Whakapapa skifield

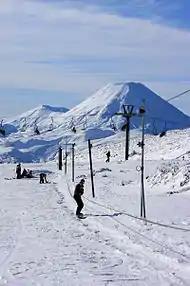
Hut Flat Rope Tow (removed after 2014 season) with Mount Ngauruhoe behind

There is a new lift systems that has been proposed. The Knoll ridge Express will replace the Knoll Ridge T-Bar and possible the Valley T-Bar as well, starting from the top of the Rangatira Express and ending in a similar spot to where the Knoll Ridge T-Bar's top terminal is. If the plan goes ahead it will be a six seater with a top speed of 5 meters per second and the ability to transport 3,200 people per hour. A new gondola was installed for the 2019 season, called the Sky Waka, that can transport over 3000 people an hour from the base area at an elevation of 1630m to the Knoll Ridge Cafe at 2020m to provide access to the upper mountain.